Heartbreak on a Full Moon

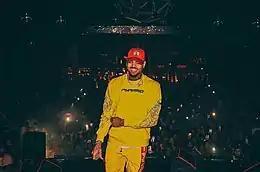
Brown performing in a Las Vegas nightclub in July 2017

Despite being counted for only three days of digital and streaming sales, because of its release in the middle of the chart's tracking week, "Heartbreak on a Full Moon" debuted at number three on the US "Billboard" 200, becoming Brown's ninth consecutive top 10 album on the chart, after selling 25,000 copies and earning 68,000 album-equivalent units within three days. In its second chart week, the album remained at number three on "Billboard 200", with 20,000 copies and earning 73,000 album-equivalent units. The album was Brown's seventh solo album to debut at number one on the "Billboard" Top R&B/Hip-Hop Albums chart. On November 8, 2017, "Heartbreak on a Full Moon" was certified gold by the Recording Industry Association of America for combined sales and album-equivalent units of over 500,000 units in the United States. Brown became the first R&B male artist that went gold in a week since Usher's "Confessions" in 2004. "Heartbreak on a Full Moon" was the thirty-sixth best-selling album of the year according to Hits, moved a total of 608,000 album-equivalent units by the end of 2017, including 80,000 pure album sales, 643,000 song sales, 695 million streams. In the next year, the album was the forty-fourth best-selling album of the year, moved a total of 618,000 album-equivalent units by the end of 2018, including 25,000 pure album sales, 240,000 song sales, 768 million streams. "Heartbreak on a Full Moon" became Chris Brown's Second longest-running album on the "Billboard" 200, spending over 90 weeks on the chart. On August 23, 2019, the album was certified double platinum by the Recording Industry Association of America (RIAA) for combined sales and album-equivalent units of over a two million units in the United States.